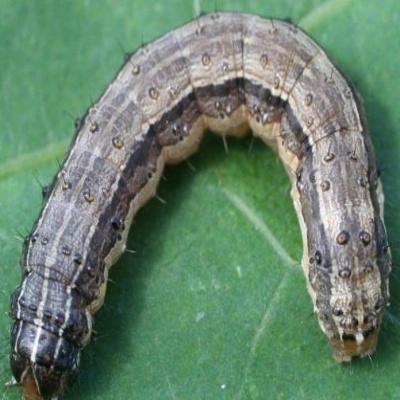
Crop: Maize
Condition: fall armyworm